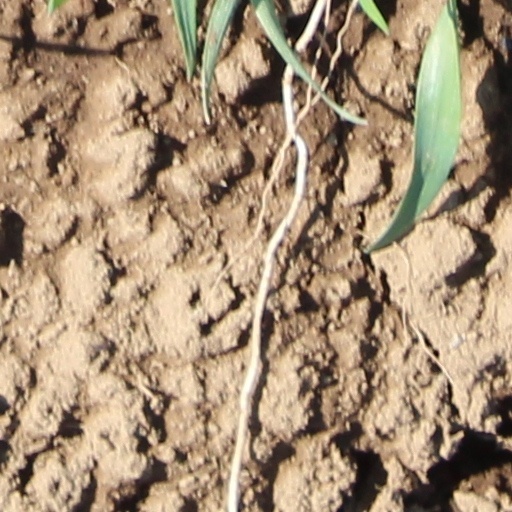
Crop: wheat